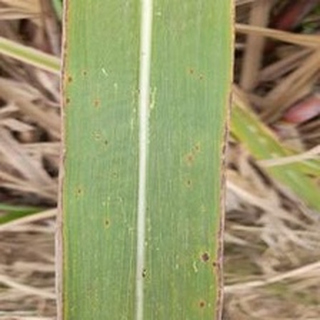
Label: sugarcane_rust